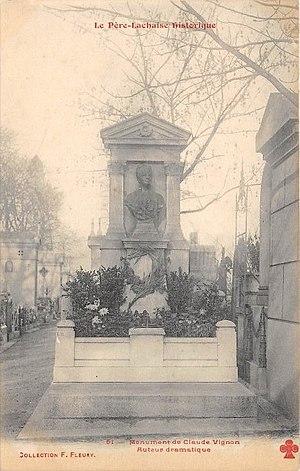
Carte postale ancienne de la collection ""Le Père Lachaise historique"" de Fernand Fleury."
Claude Vignon, pseudonyme de Marie-Noémi Cadiot, née le 12 décembre 1828 à Paris, et morte le 10 avril 1888 à Villefranche-sur-Mer, est une sculptrice, femme de lettres et féministe française.